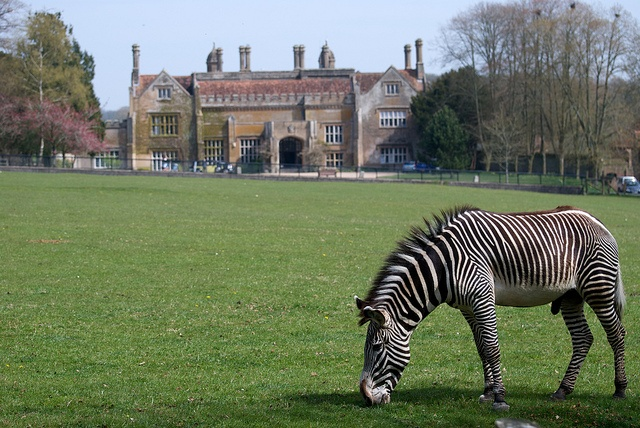
a zebra is standing in a large grassy field
A Zebra is outside, trying to eat some grass.
a a close up ofa zebra in a field with a building in the background
A zebra is grazing on the land in front of a historic building.
A zebra eating grass outside of a old mansion.